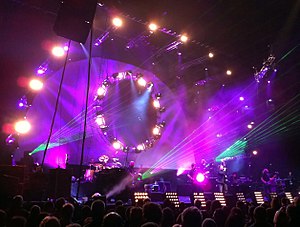
Kopiband
Det australske kopiband 'The Australian Pink Floyd Show', der spiller Pink Floyds sange, optræder i Tyskland.
Et kopiband, eller et coverband, er et band, som udelukkende spiller musik som andre musikere tidligere har indspillet.